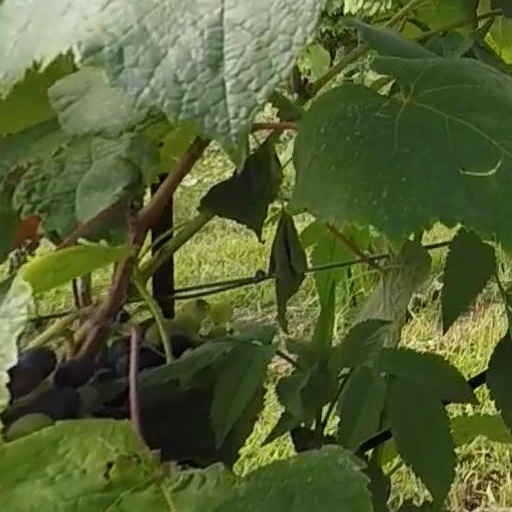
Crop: grape